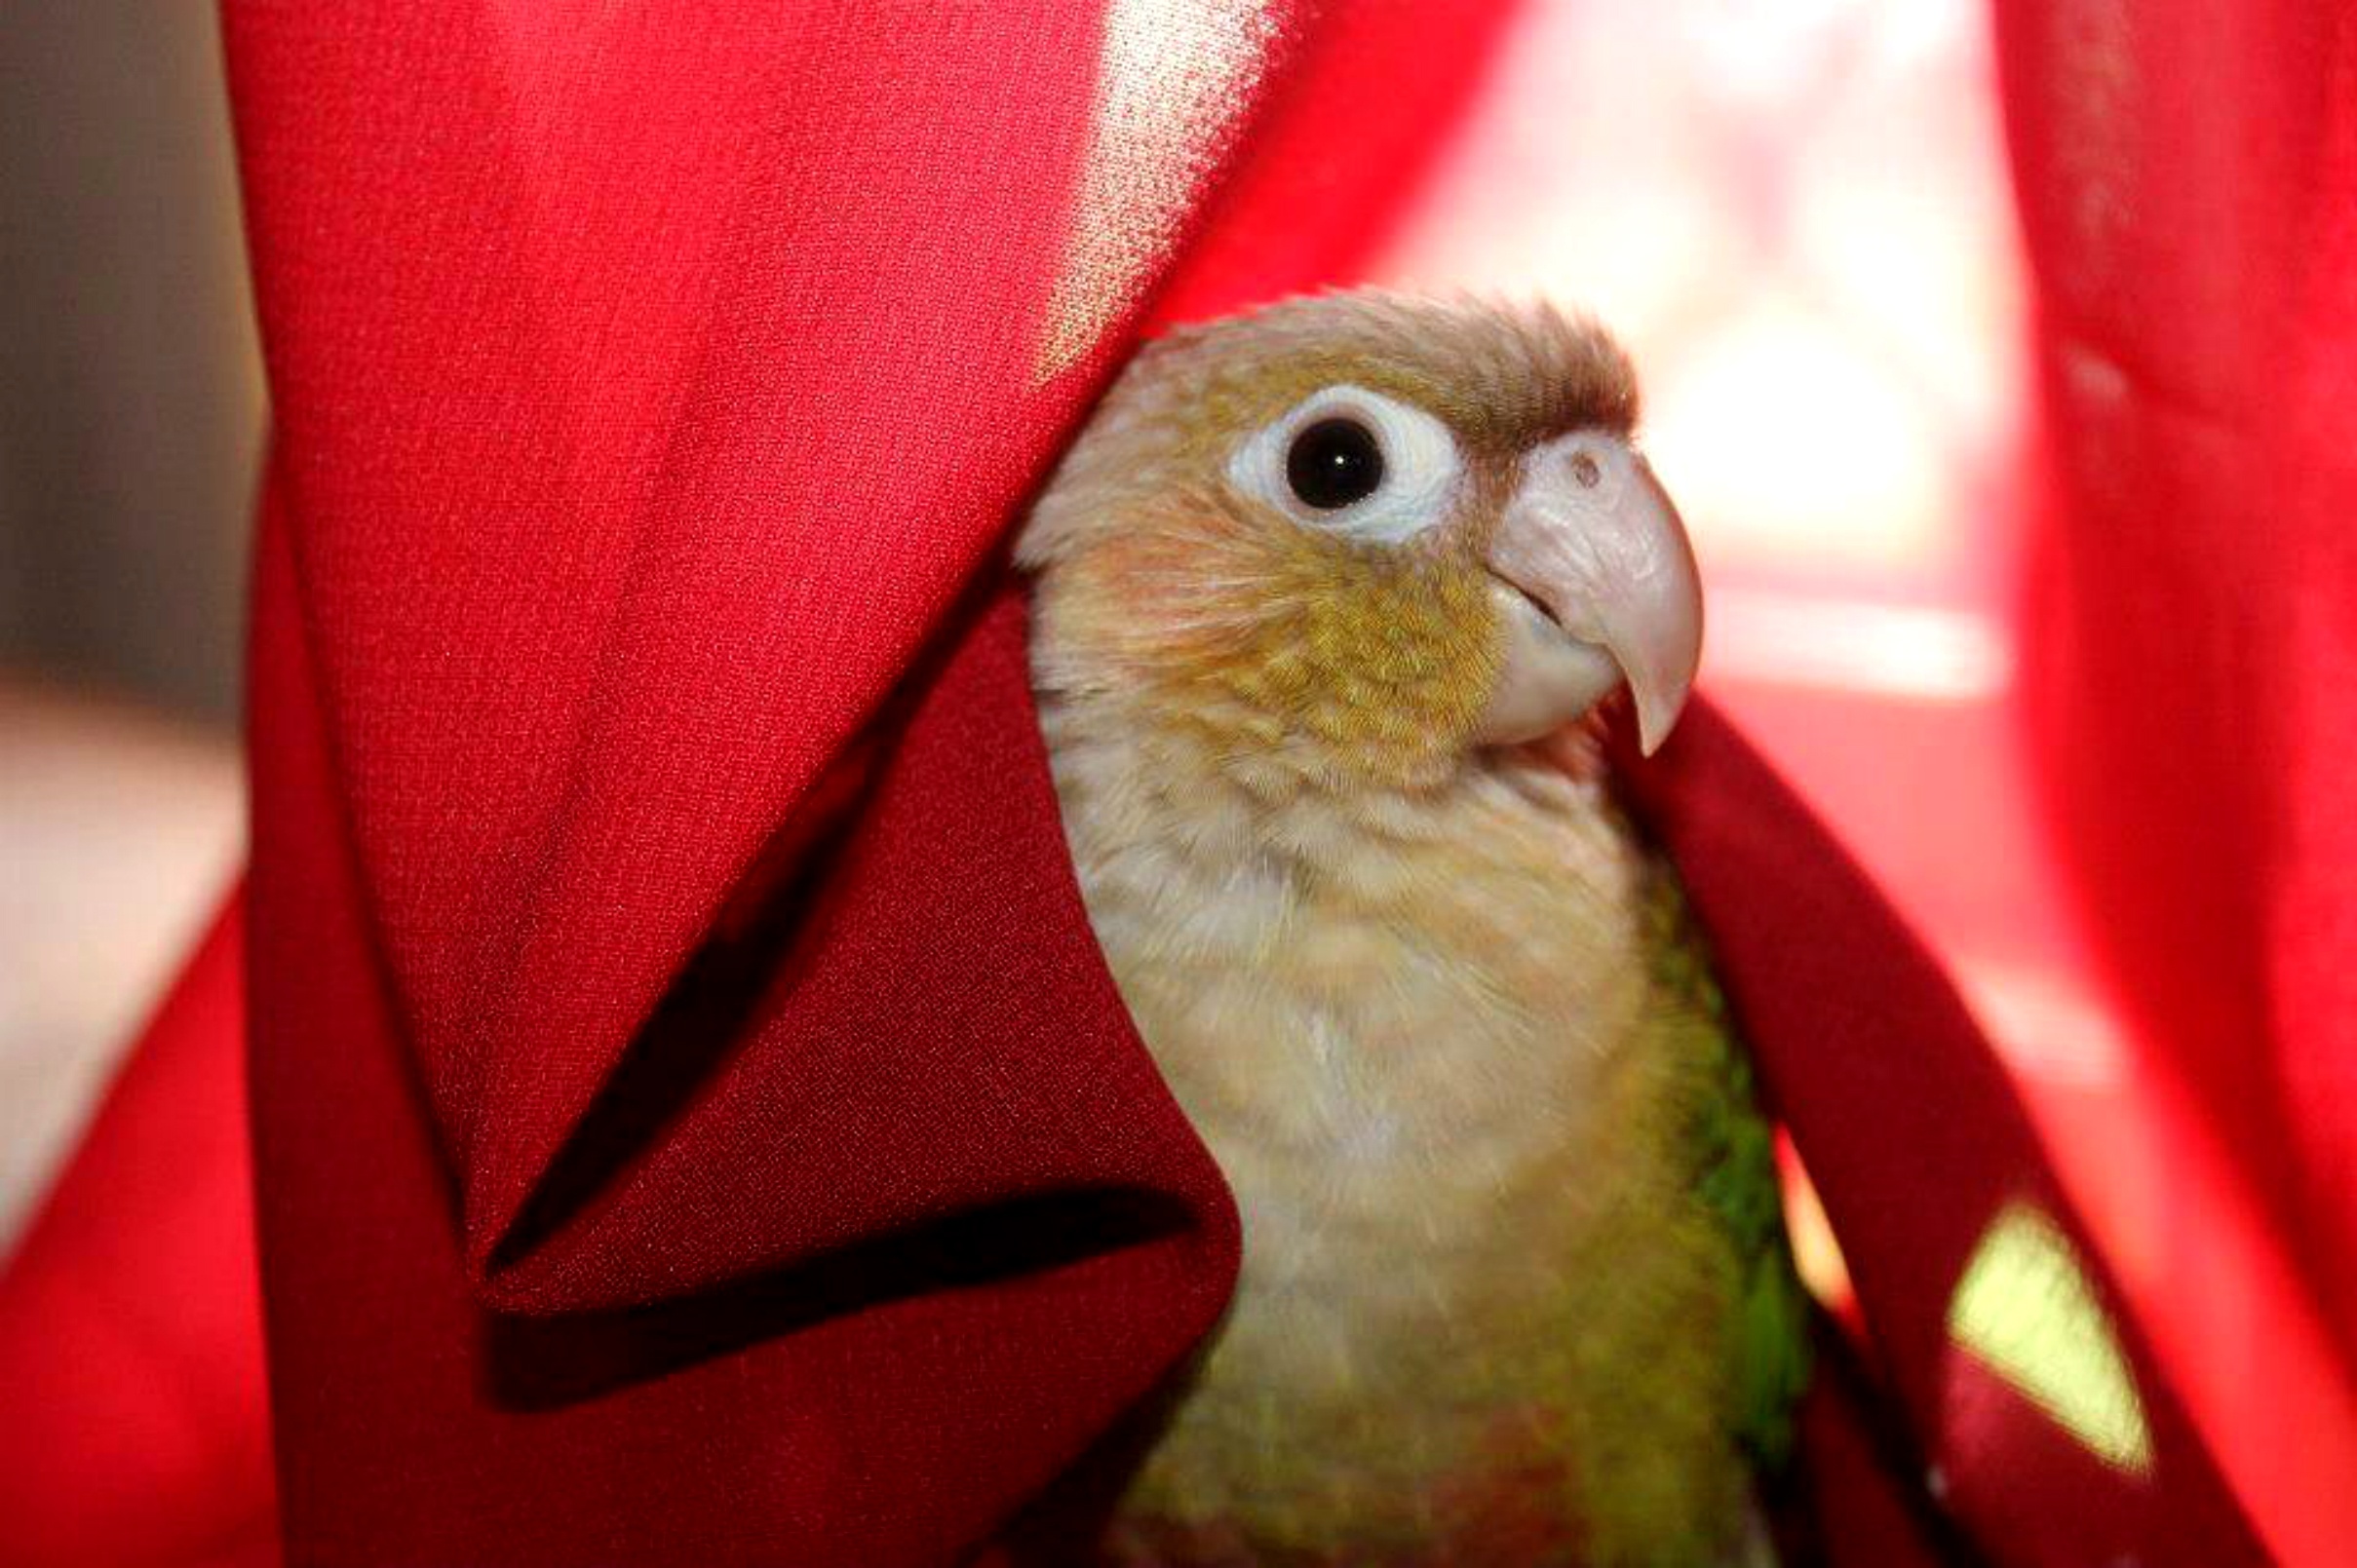
bird, green, red, beak, fauna, cinnamon, close up, cheek, vertebrate, parrot, peek a boo, cockatiel, cockatoo, conure